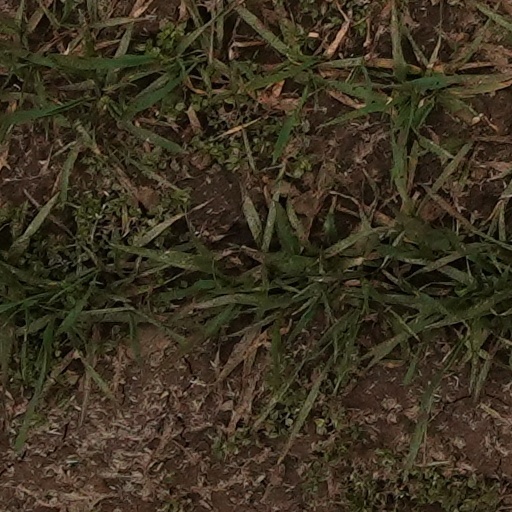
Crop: wheat